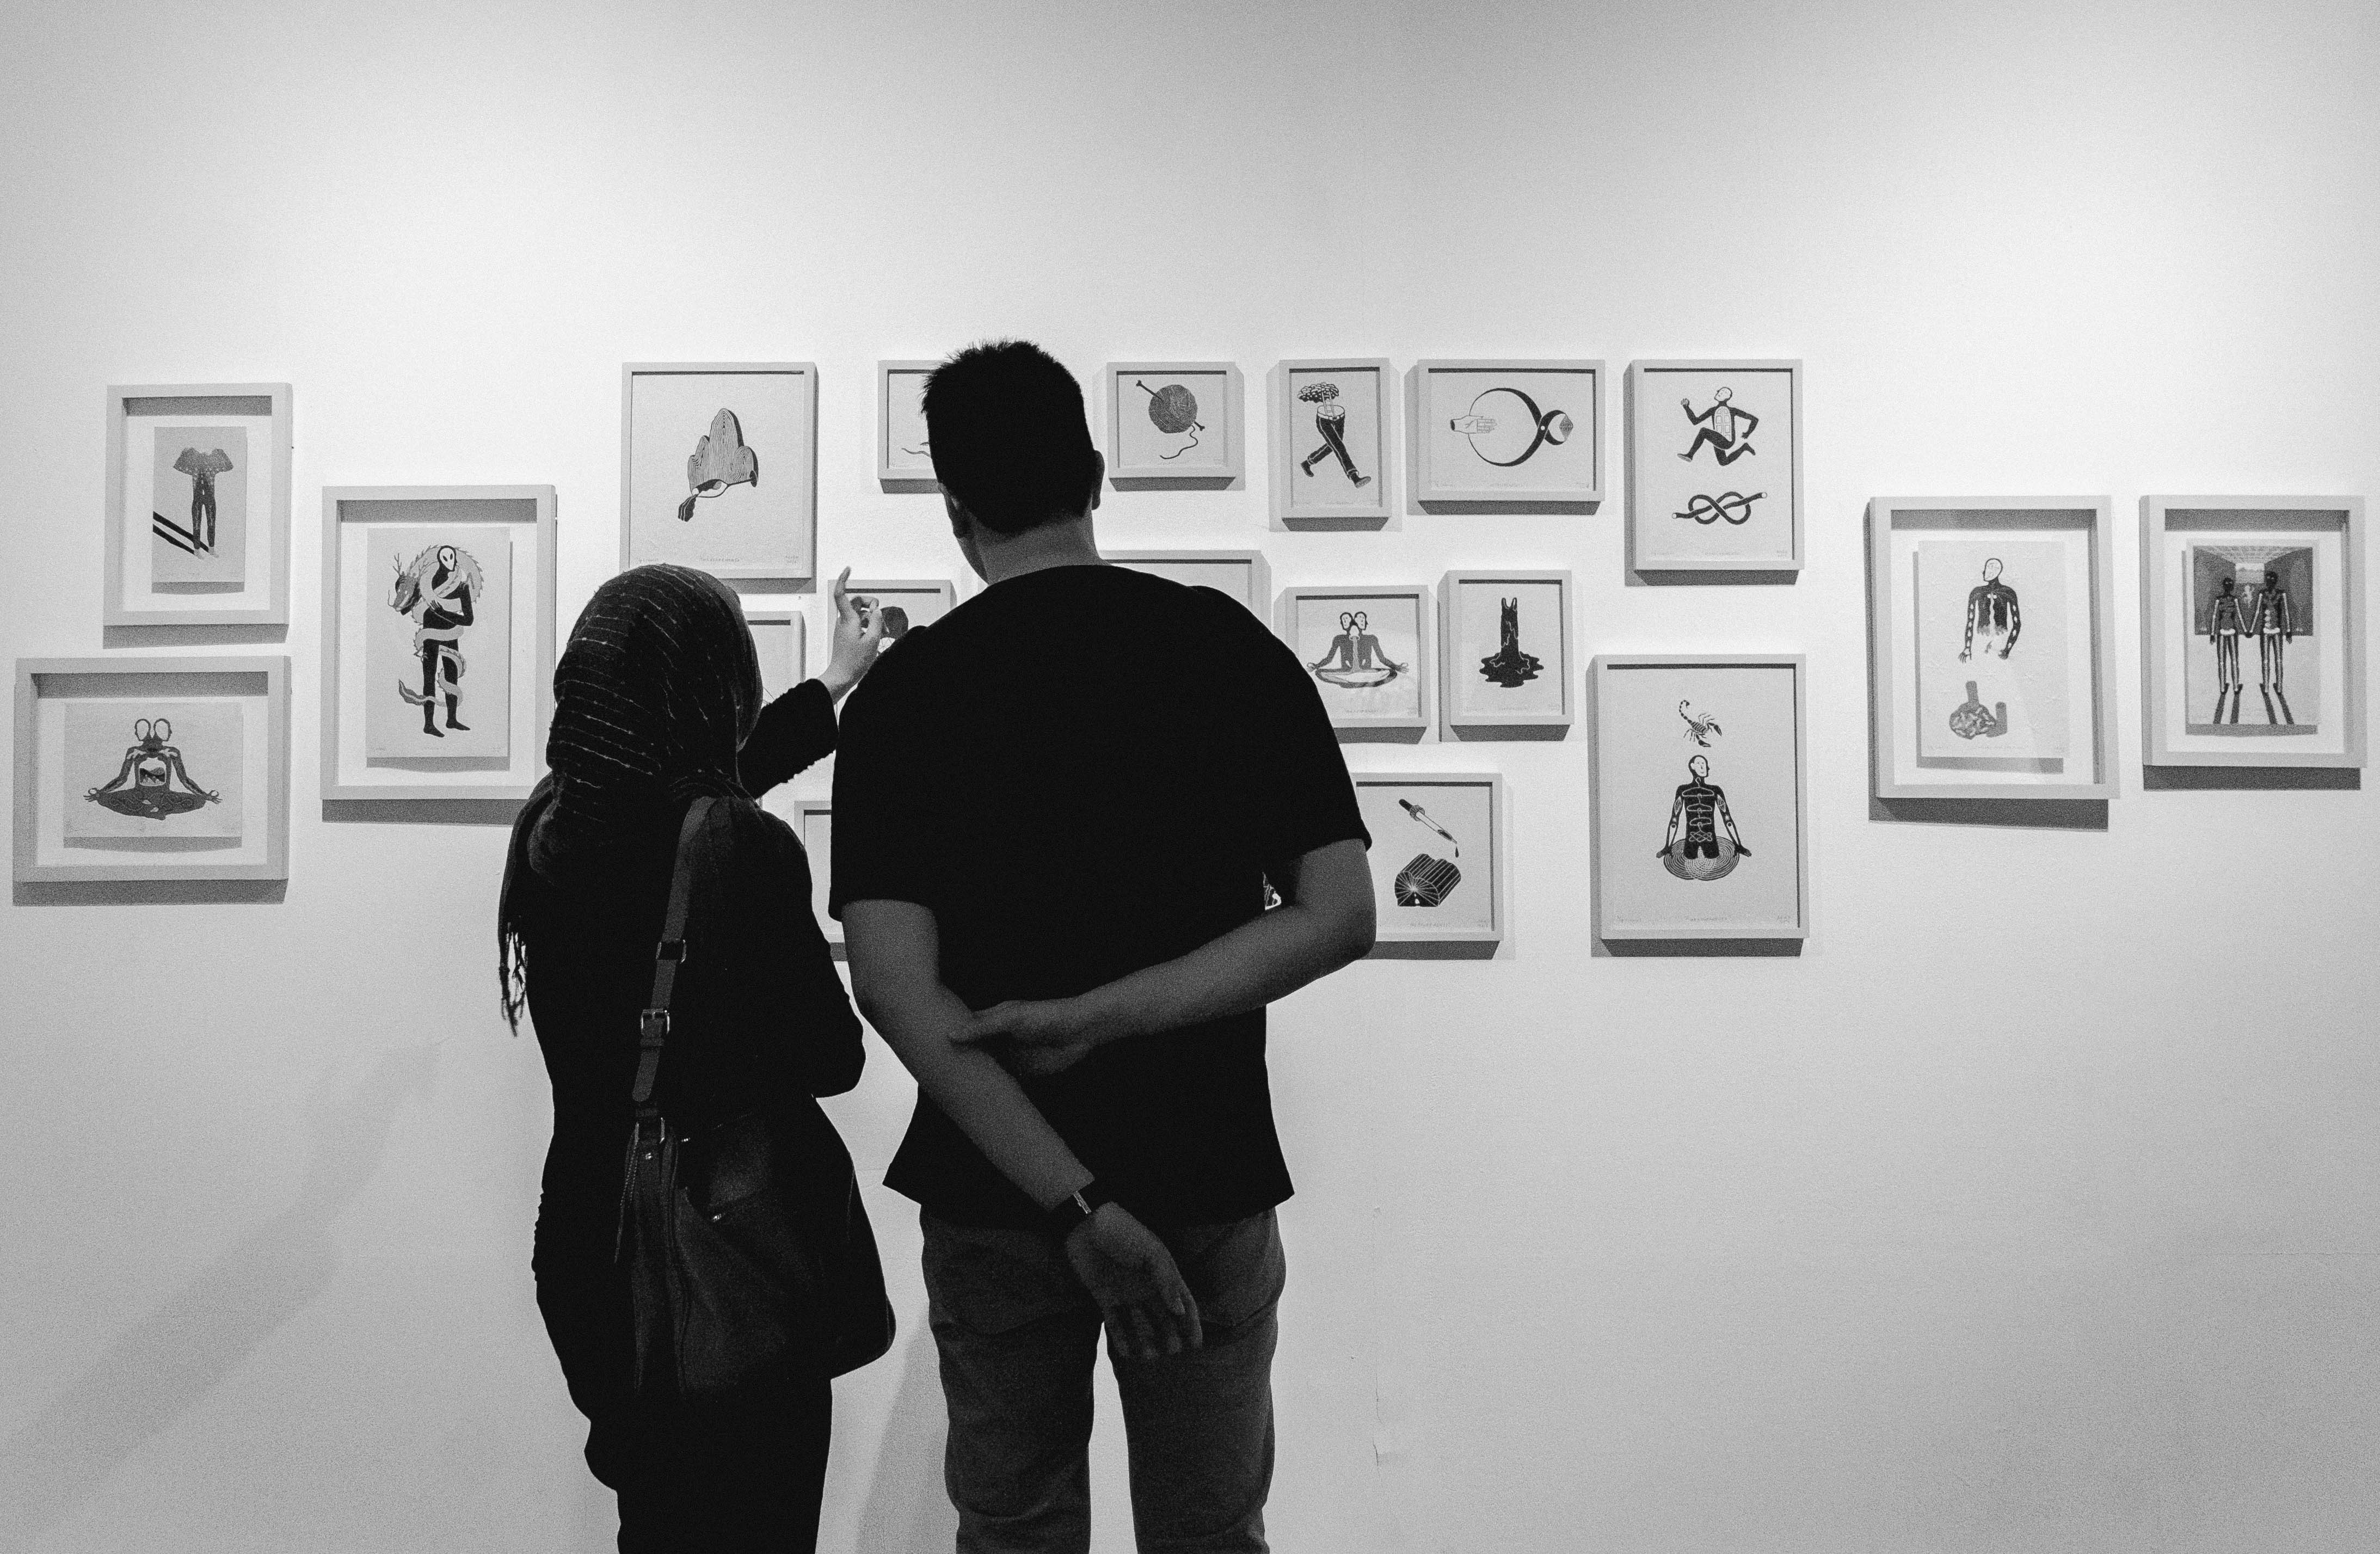
black and white, white, black, monochrome, art, drawing, design, photograph, tourist attraction, exhibition, art gallery, art exhibition, monochrome photography